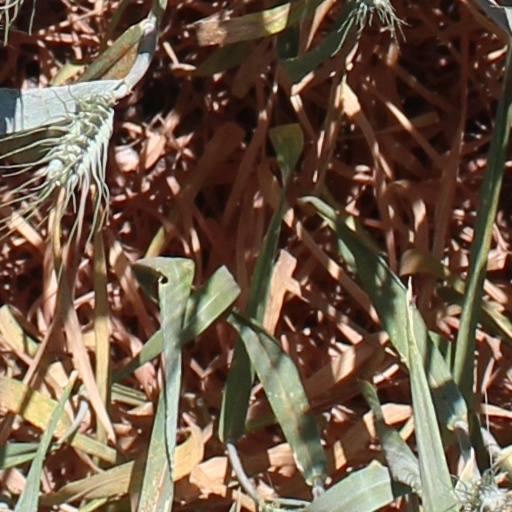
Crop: wheat